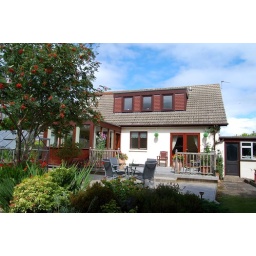
CKD Galbraith market fine detached house in prime Ayrshire location 2